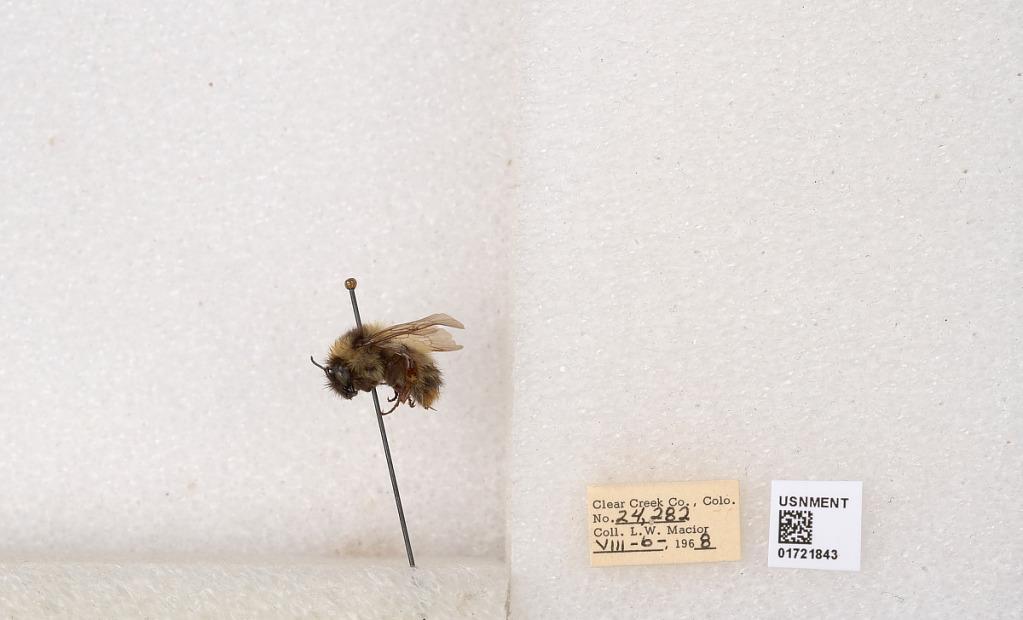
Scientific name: Bombus kirbyellus
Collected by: L. Macior
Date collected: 1968-8-6
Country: United States
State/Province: Colorado
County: Clear Creek
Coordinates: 39.6891, -105.644